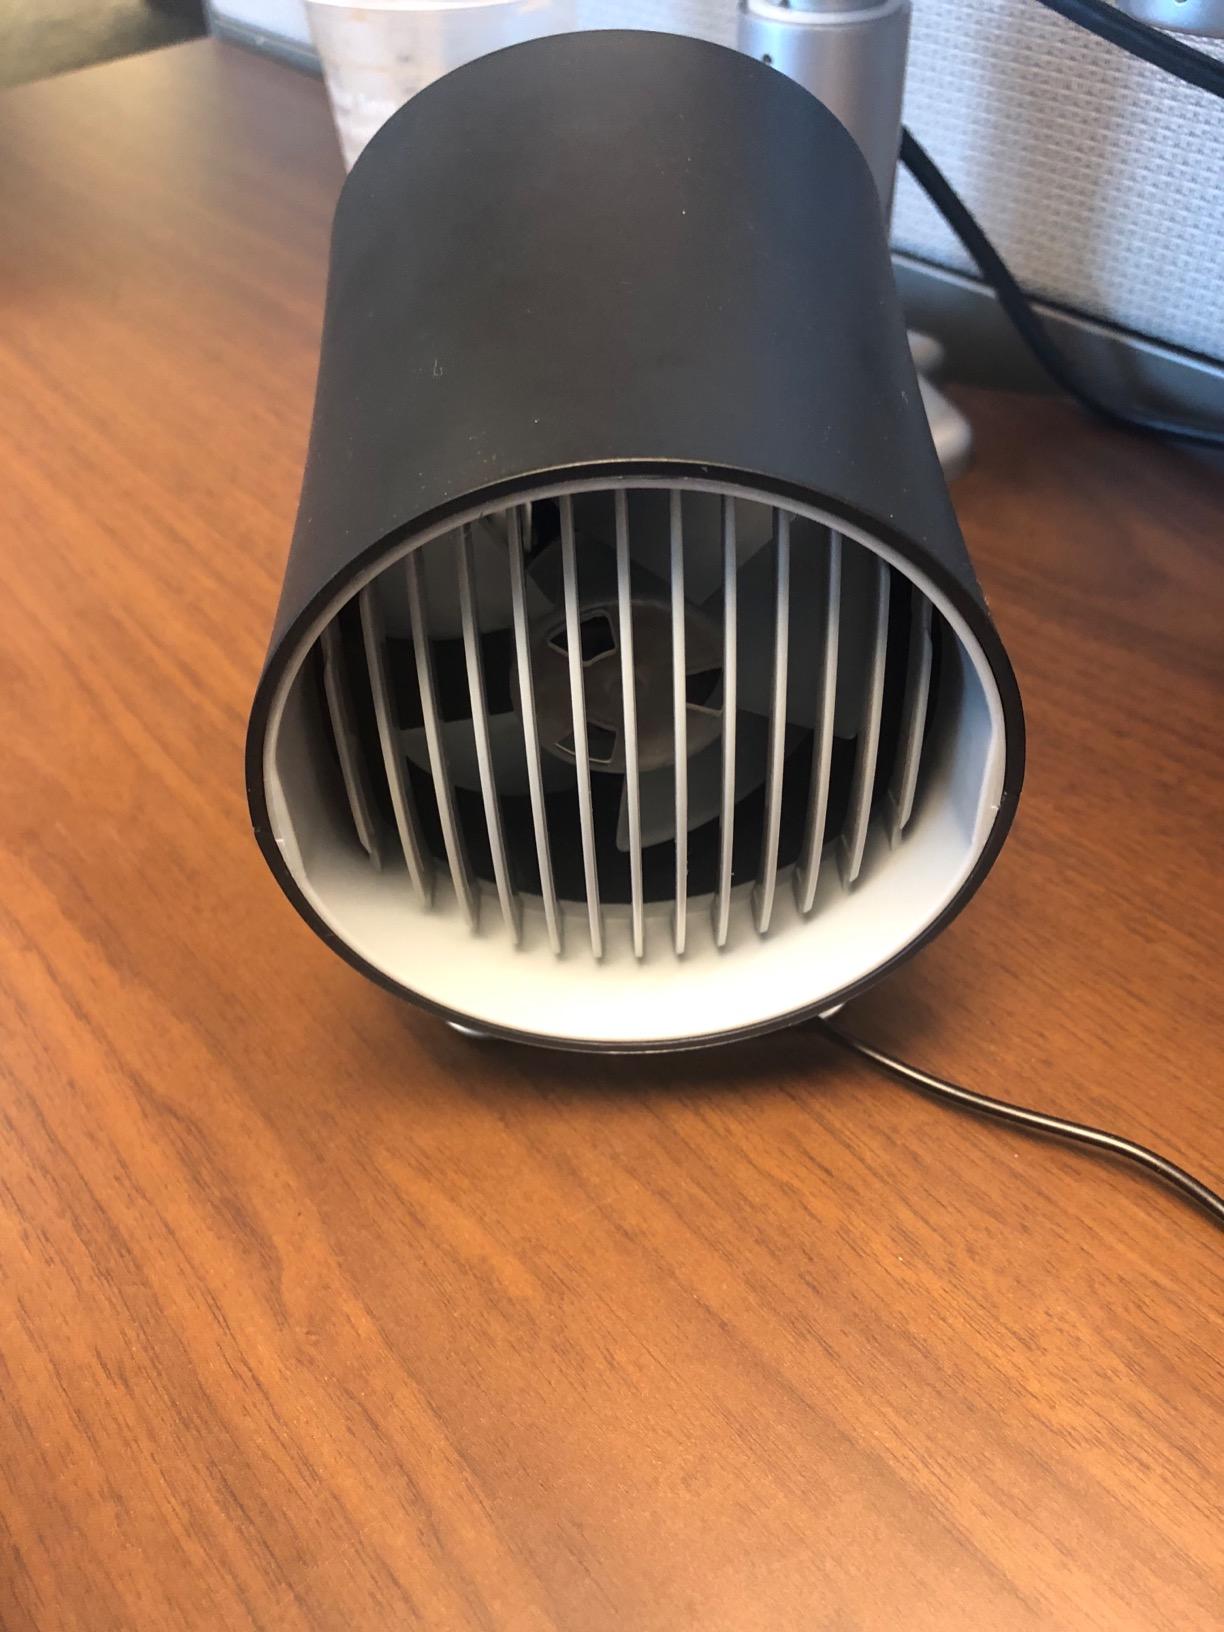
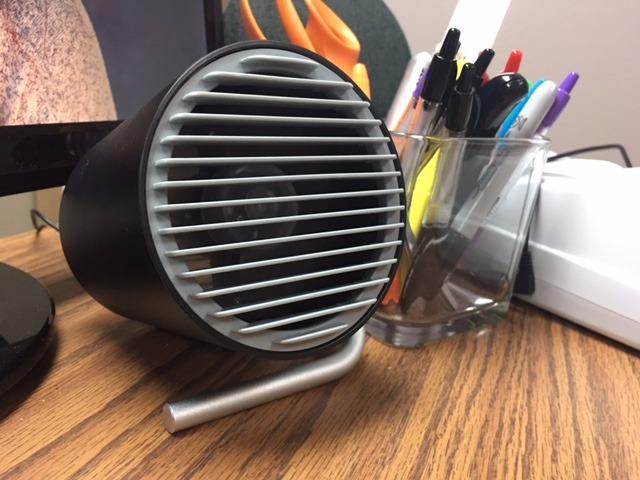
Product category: fan
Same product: no